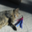
Label: cat